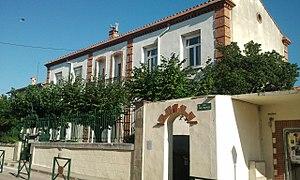
École élémentaire de Saint-Jean-Pla-de-Corts
Saint-Jean-Pla-de-Corts est une commune française, située dans le département des Pyrénées-Orientales en région Occitanie. Ses habitants sont appelés les Saint-Jeannais.